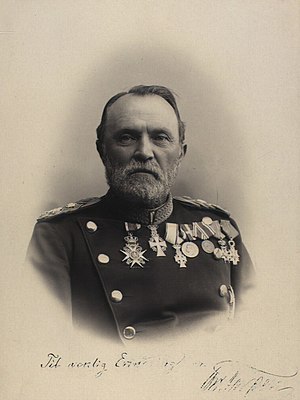
Christian Frederik Frands Elias Tuxen
Christian Frederik Frands Elias Tuxen var en dansk officer og krigsminister, halvbroder til kemikeren August Tuxen.